Cyclonic separation

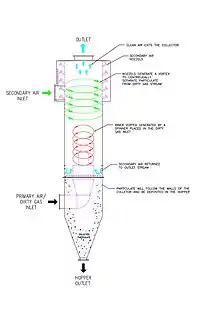
Airflow diagram for Aerodyne cyclone in standard vertical position. Secondary air flow is injected to reduce wall abrasion.

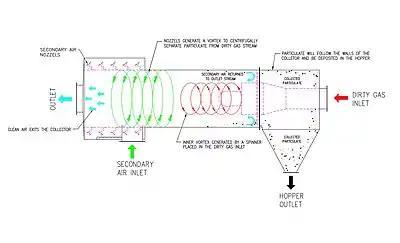
Airflow diagram for Aerodyne cyclone in horizontal position, an alternate design. Secondary air flow is injected to reduce wall abrasion, and to help move collected particulates to hopper for extraction.

An alternative cyclone design uses a secondary air flow within the cyclone to keep the collected particles from striking the walls, to protect them from abrasion. The primary air flow containing the particulates enters from the bottom of the cyclone and is forced into spiral rotation by stationary spinner vanes. The secondary air flow enters from the top of the cyclone and moves downward toward the bottom, intercepting the particulate from the primary air. The secondary air flow also allows the collector to optionally be mounted horizontally, because it pushes the particulate toward the collection area, and does not rely solely on gravity to perform this function.